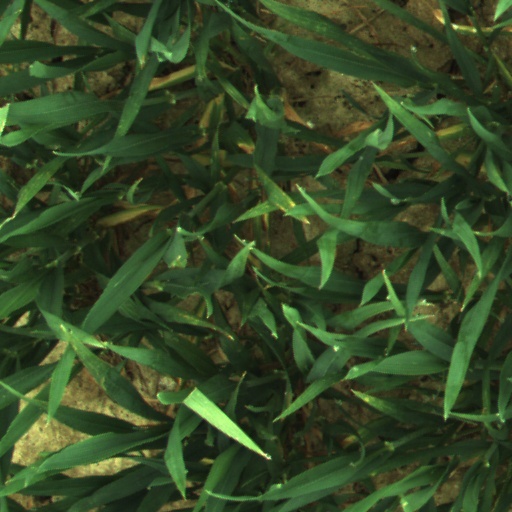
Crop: wheat